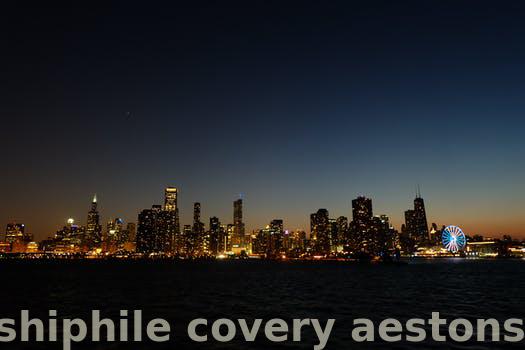
Label: Watermark